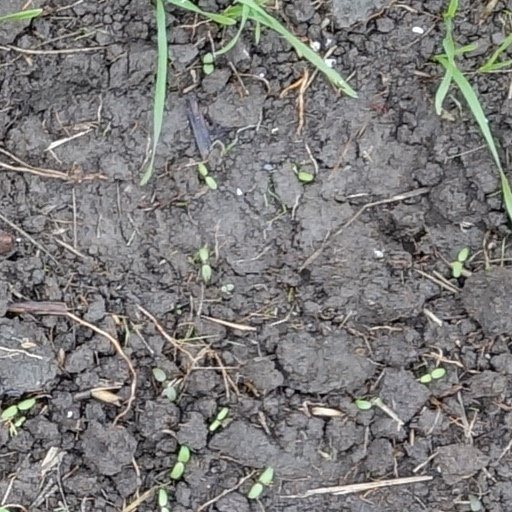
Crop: wheat